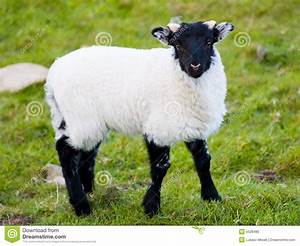
Label: sheep